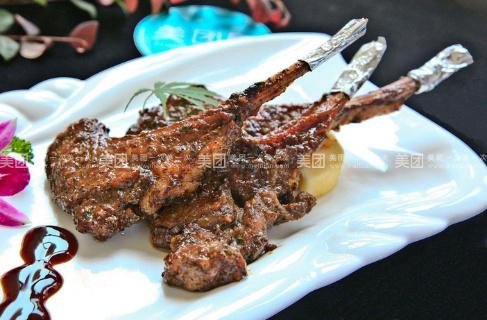
Label: lamb_chops